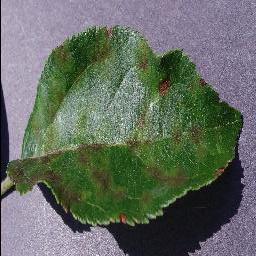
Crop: apple
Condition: scab